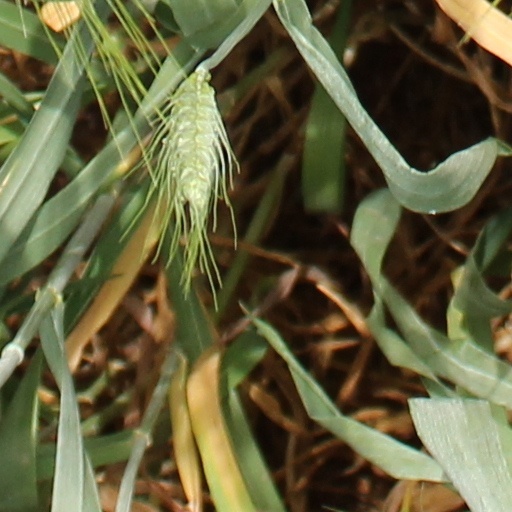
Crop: wheat